First Aid Nursing Yeomanry

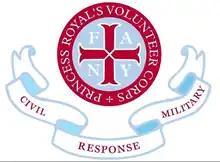
Logo badge of the First Aid Nursing Yeomanry

The First Aid Nursing Yeomanry (Princess Royal's Volunteer Corps) (FANY (PRVC)) is a British independent all-female registered charity structured like a military reserve unit. which primarily provides surge relief to civil and military authorities in an emergency. It was formed in 1907 and was active in both nursing and intelligence work during the World Wars.